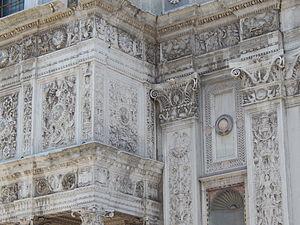
Gasparo Cairano, aussi appelé Gasparo da Cairano, de Cayrano, da Milano, Coirano est un sculpteur italien.